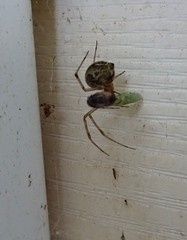
Species: Parasteatoda_tepidariorum